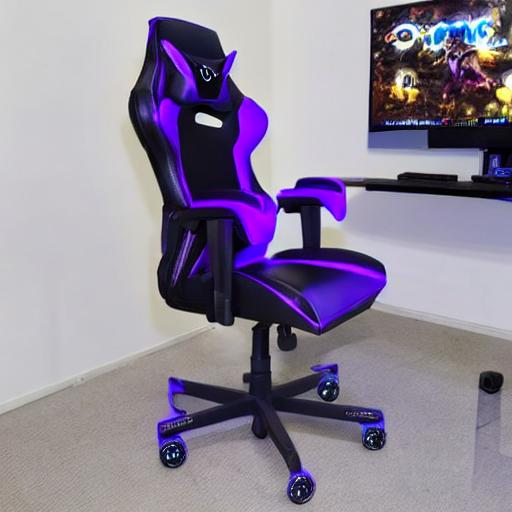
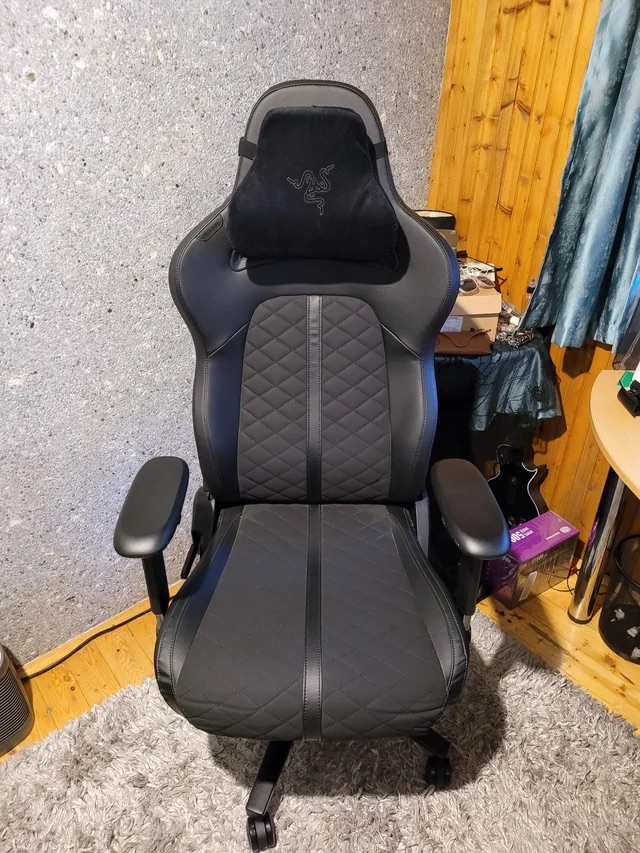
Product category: items_chair
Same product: no